Film (film)

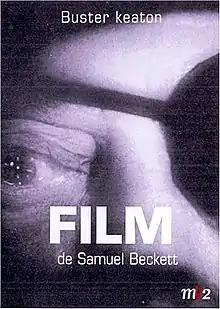
Poster

Film is a 1965 short film written by Samuel Beckett, his only screenplay. It was commissioned by Barney Rosset of Grove Press. Writing began on 5 April 1963 with a first draft completed within four days. A second draft was produced by 22 May and a 40-leaf shooting script followed thereafter. It was filmed in New York City in July 1964. Beckett and Alan Schneider originally wanted Charlie Chaplin, Zero Mostel and Jack MacGowran; however, they eventually did not get involved. Beckett then suggested Buster Keaton. James Karen, who was to have a small part in the film, also supported having Keaton. The filmed version differs from Beckett's original script but with his approval since he was on set all the time, this being his only visit to the United States, as stated in the script printed in "Collected Shorter Plays of Samuel Beckett" (Faber and Faber, 1984).